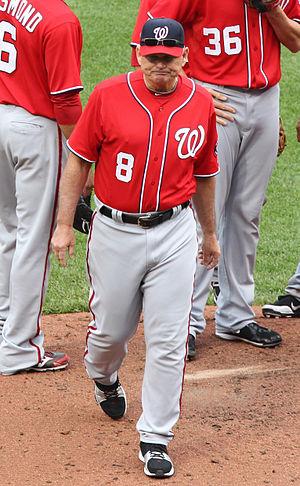
John Lowell McLaren est un ancien receveur des ligues mineures de baseball reconverti en entraîneur. Il est l'actuel gérant par intérim des Nationals de Washington.